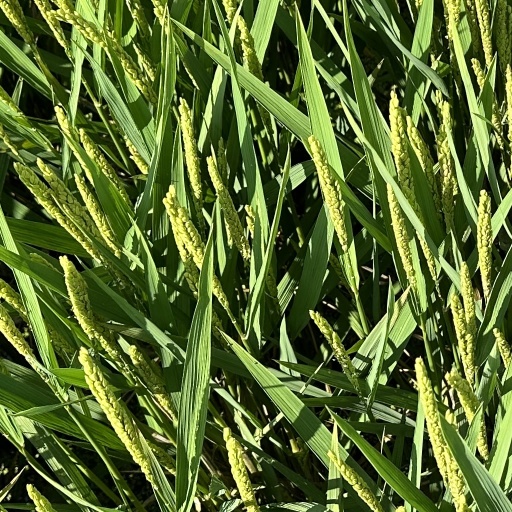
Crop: rice